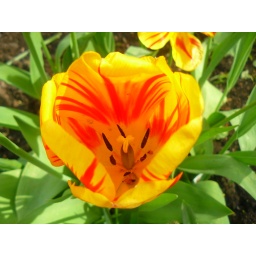
Tulip in yellow & red